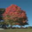
Label: maple_tree